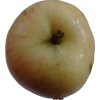
Label: Apple 14